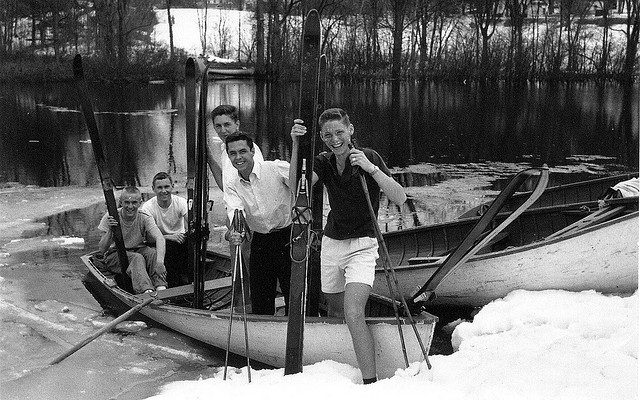
The group of guys are standing in a boat.

Five guys outside on a lake in a boat.

A group of people who are sitting inside of a boat.

A group of cross country skiers arriving at a snowy shore in a row boat..

Five men smile as they pose inside of a boat.